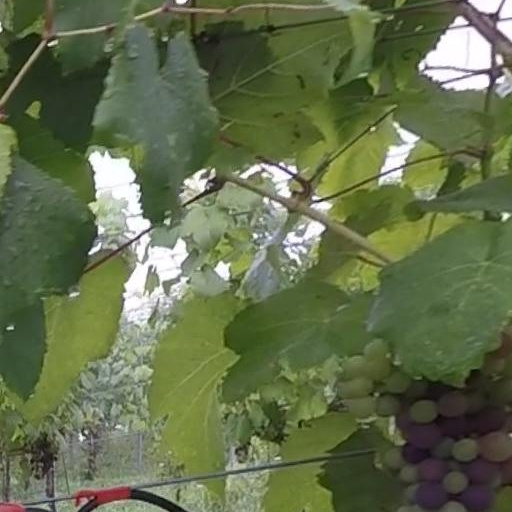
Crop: grape